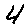
Label: 4